Cliff Matthews

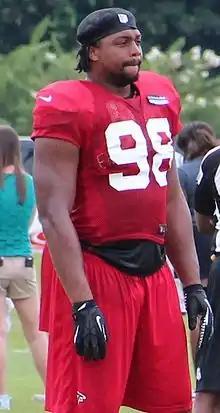
Matthews with the Atlanta Falcons in 2013

Cliff Matthews (born August 5, 1989) is an American football coach and former defensive lineman. He is the co-defensive coordinator and defensive line coach for Reinhardt University, positions he has held since 2024. He was selected by the Atlanta Falcons in the seventh round of the 2011 NFL draft. He played college football at South Carolina.